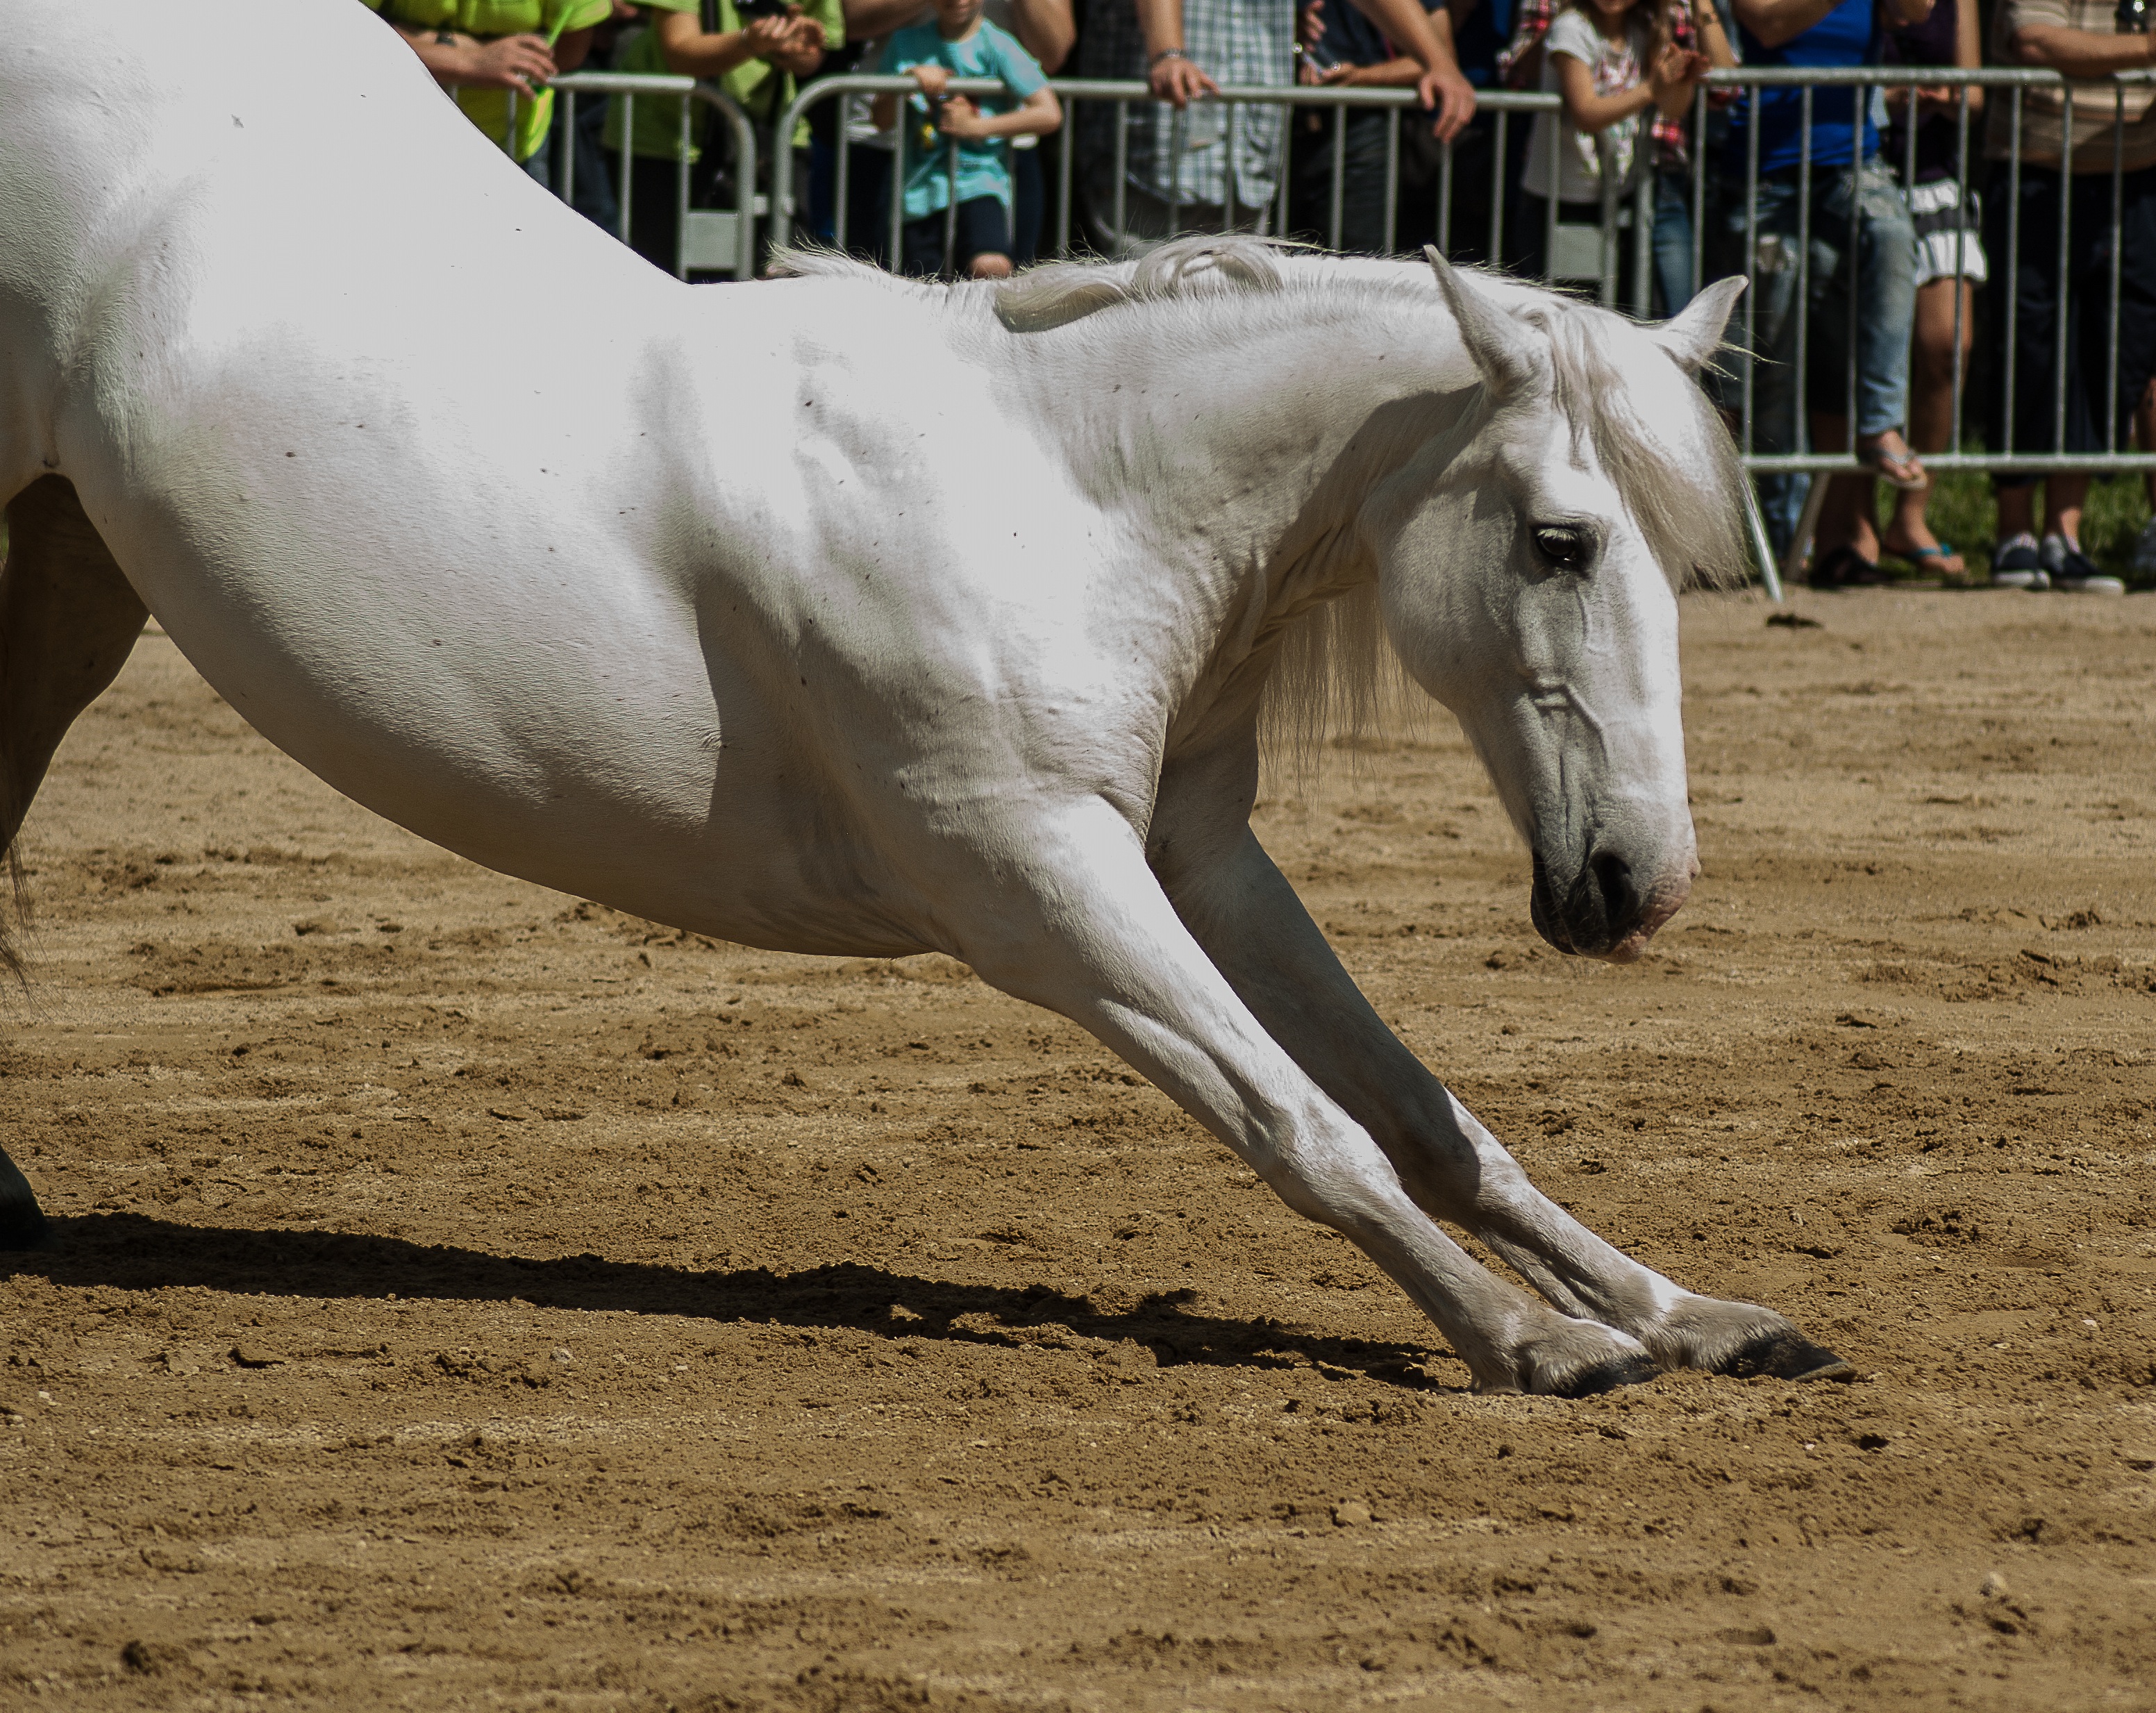
horse, mammal, stallion, mane, sports, mare, standard, western riding, horseback riding, equestrianism, dressage, barrel racing, horse like mammal, mustang horse, animal sports, english riding, equestrian sport, reining